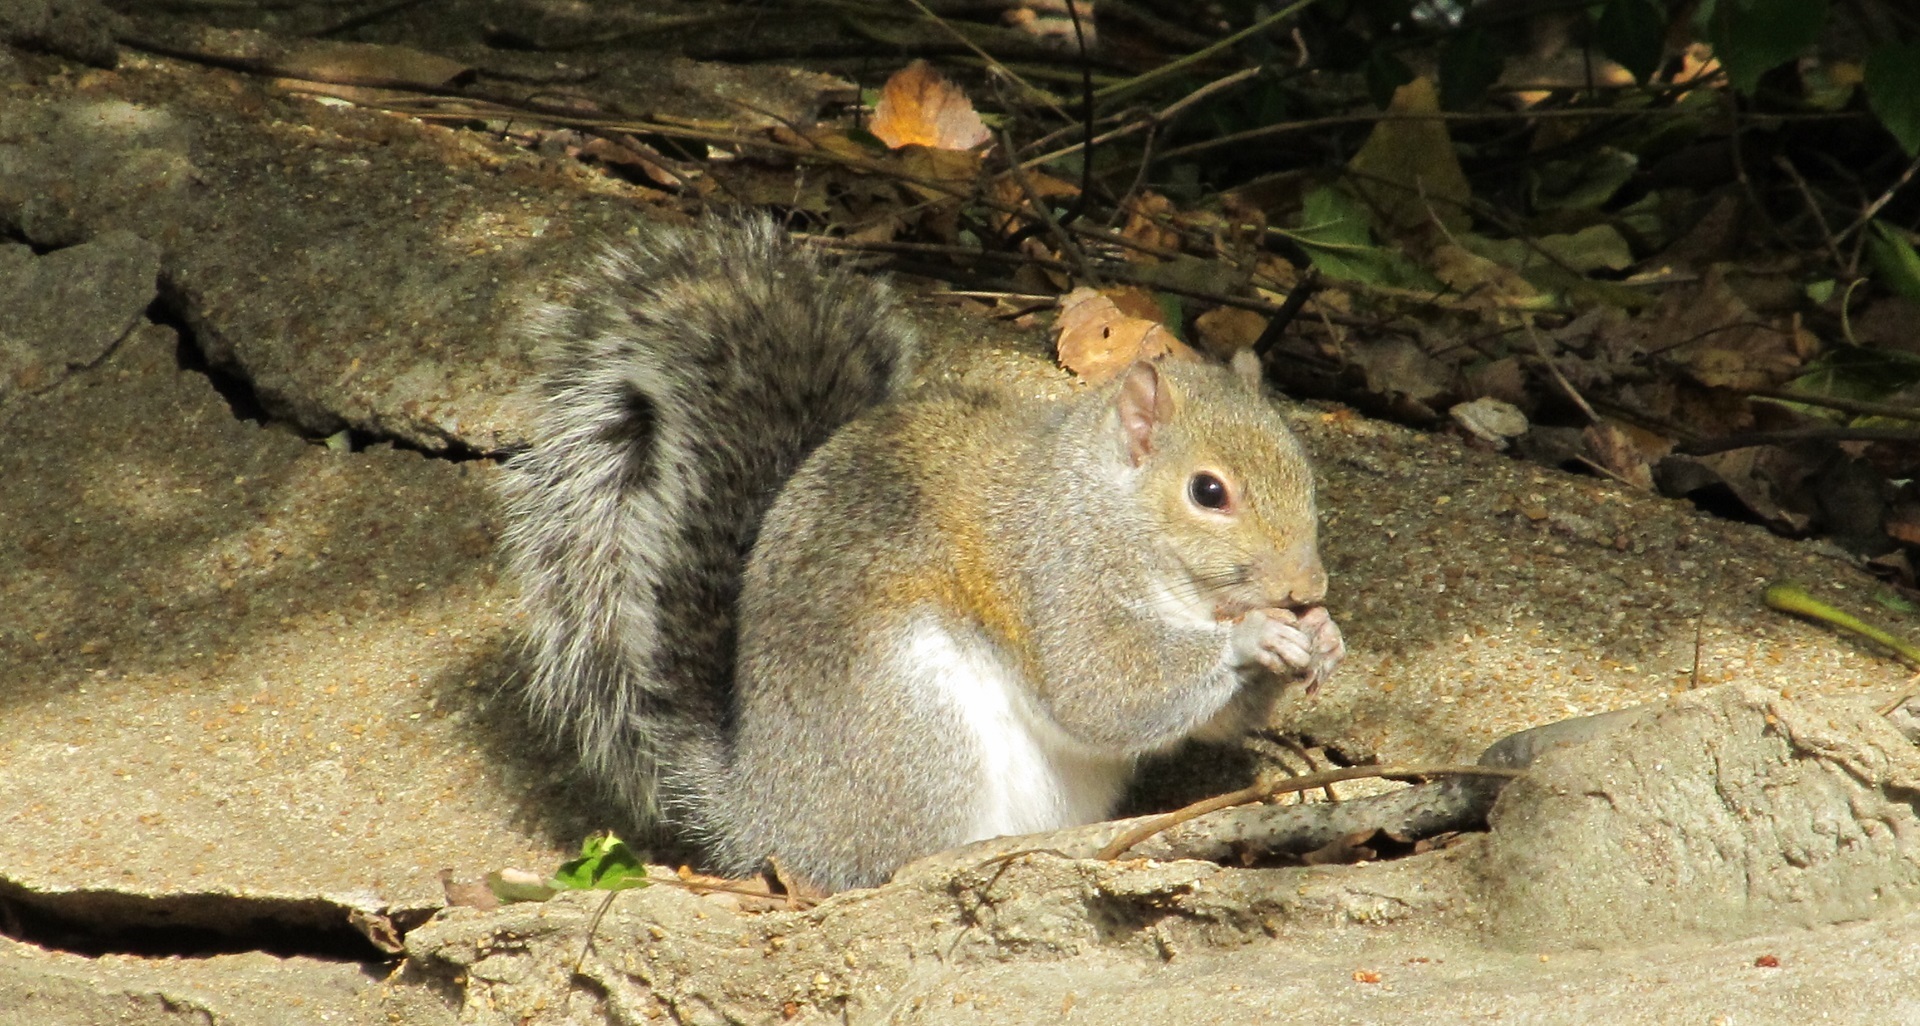
ground, cute, wildlife, portrait, young, mammal, squirrel, close, rodent, fauna, eating, furry, chipmunk, organism, common squirrel, furry tail, fox squirrel, terrestrial animal